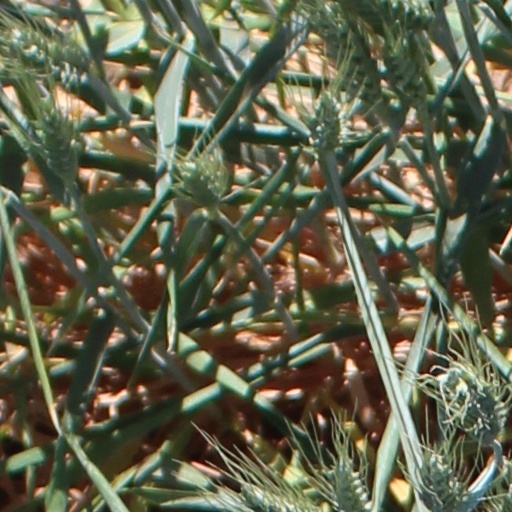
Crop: wheat